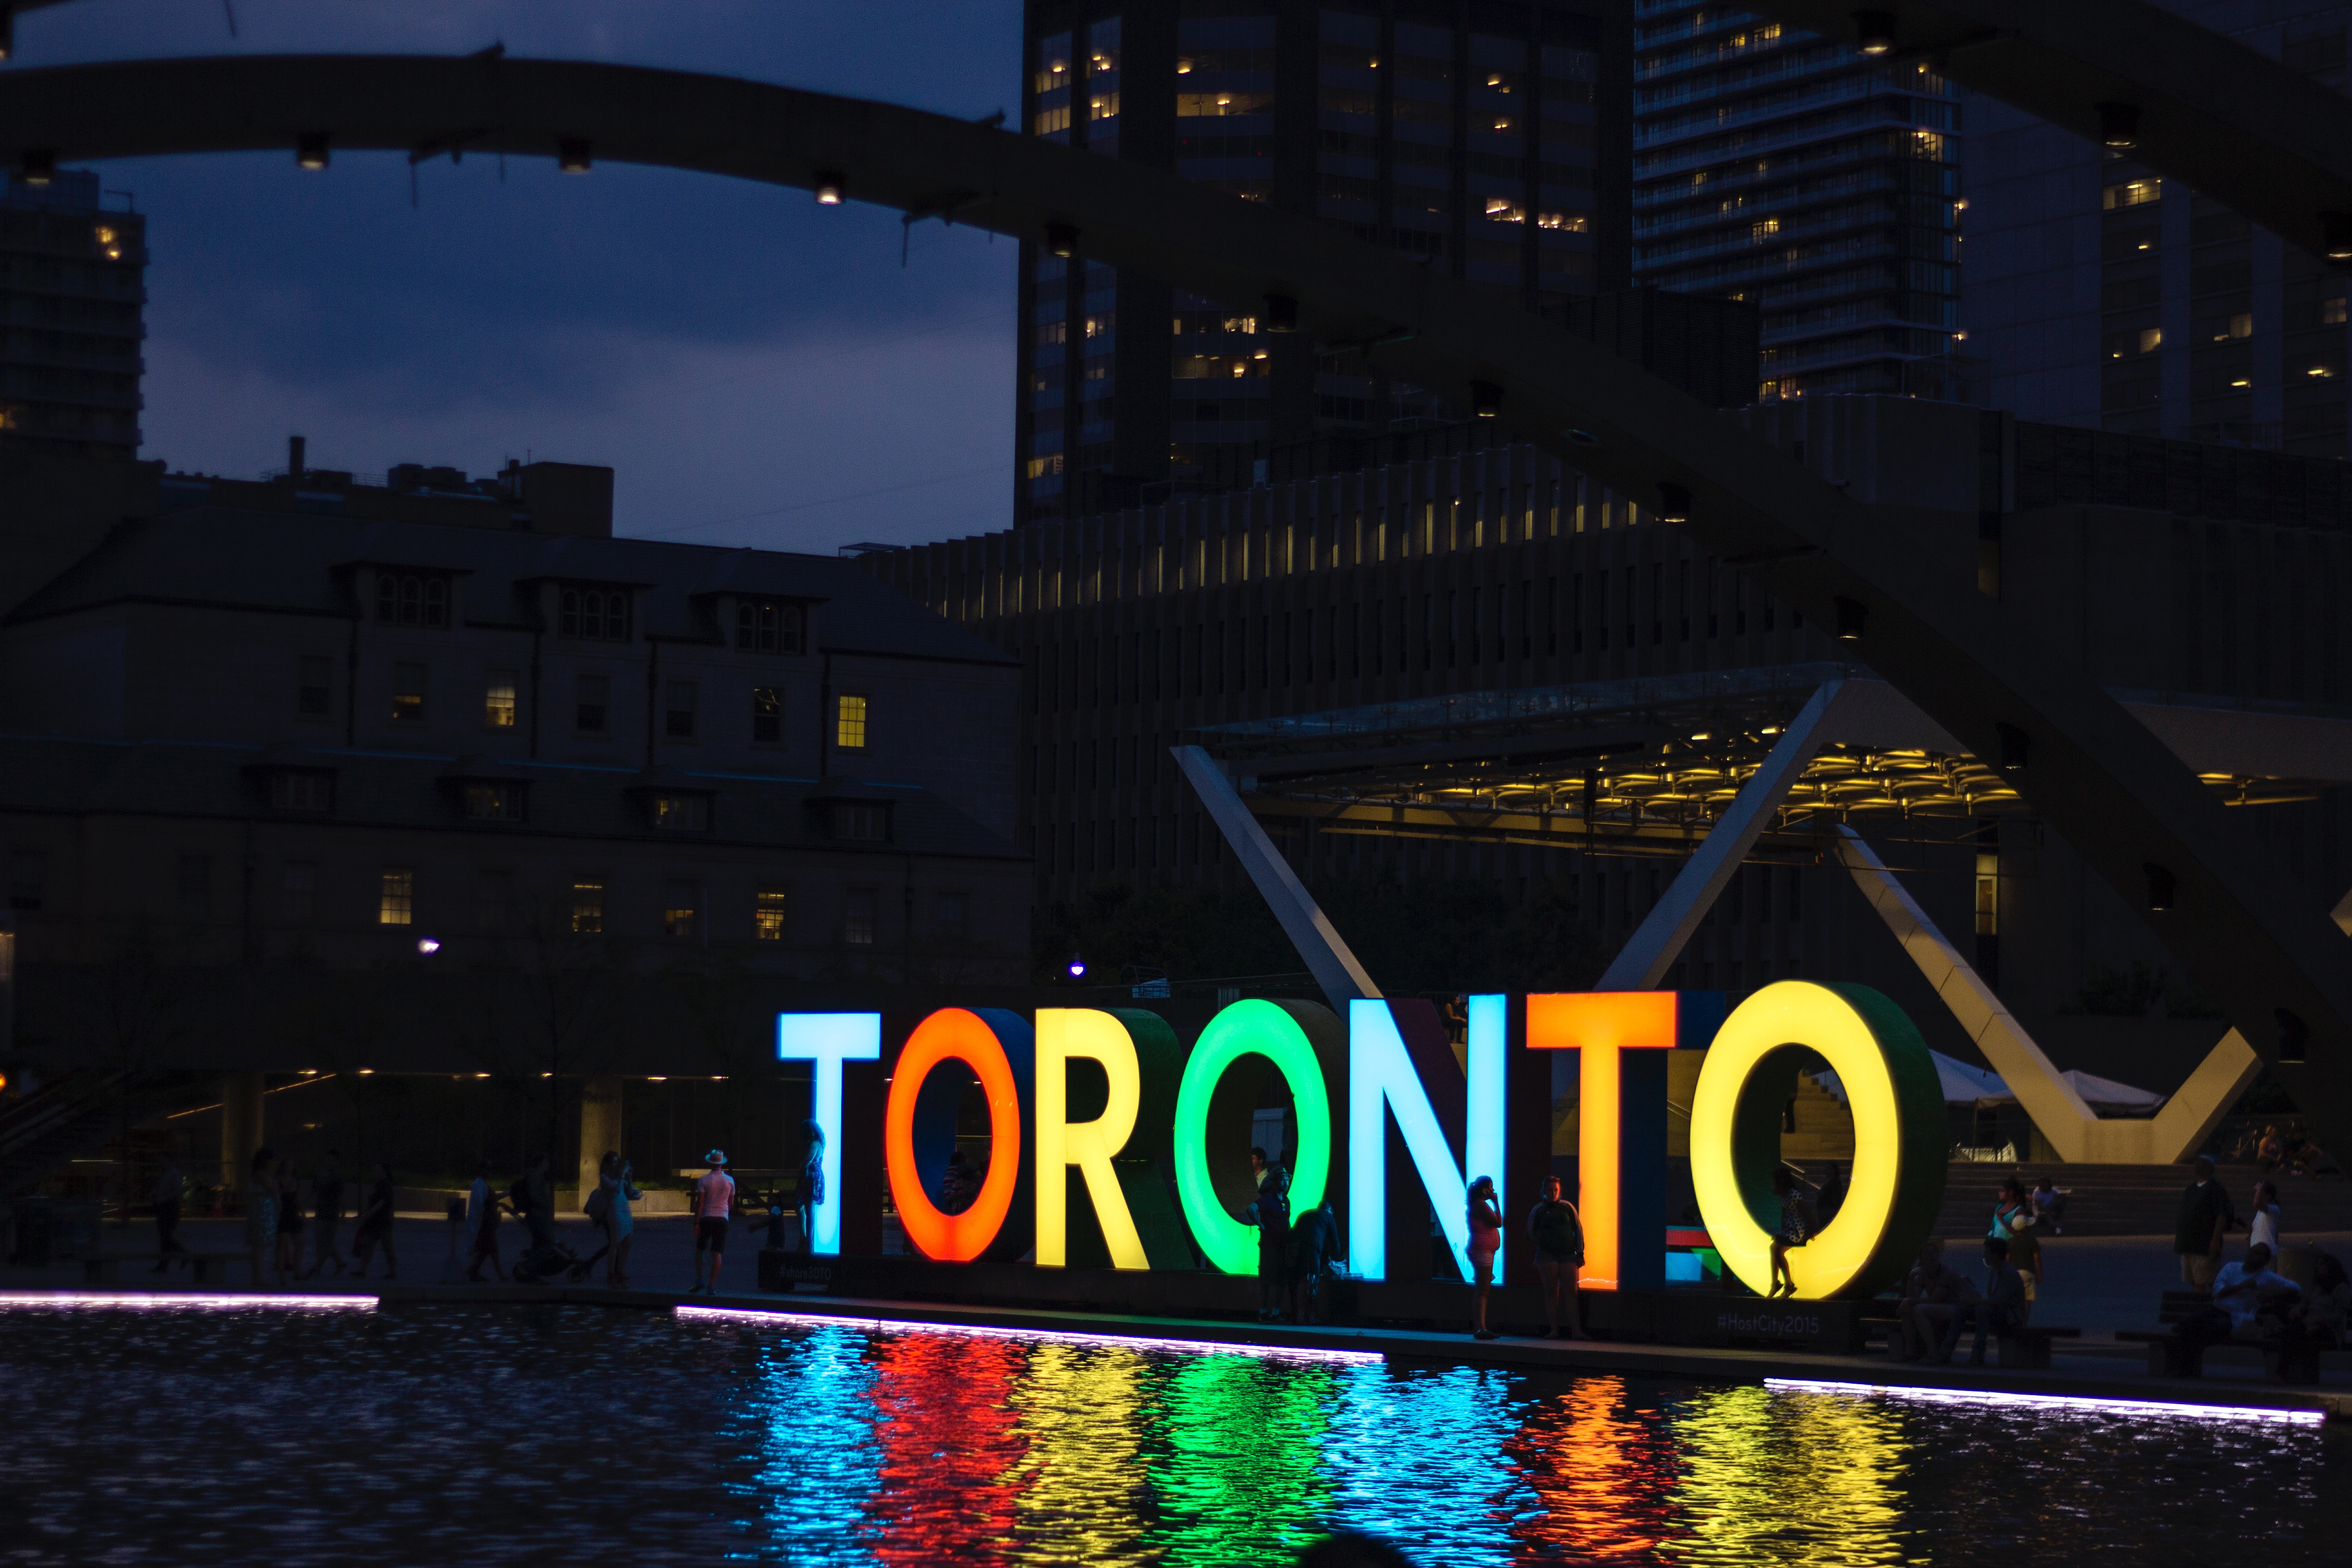
light, night, cityscape, dusk, evening, reflection, metropolis, atmosphere of earth